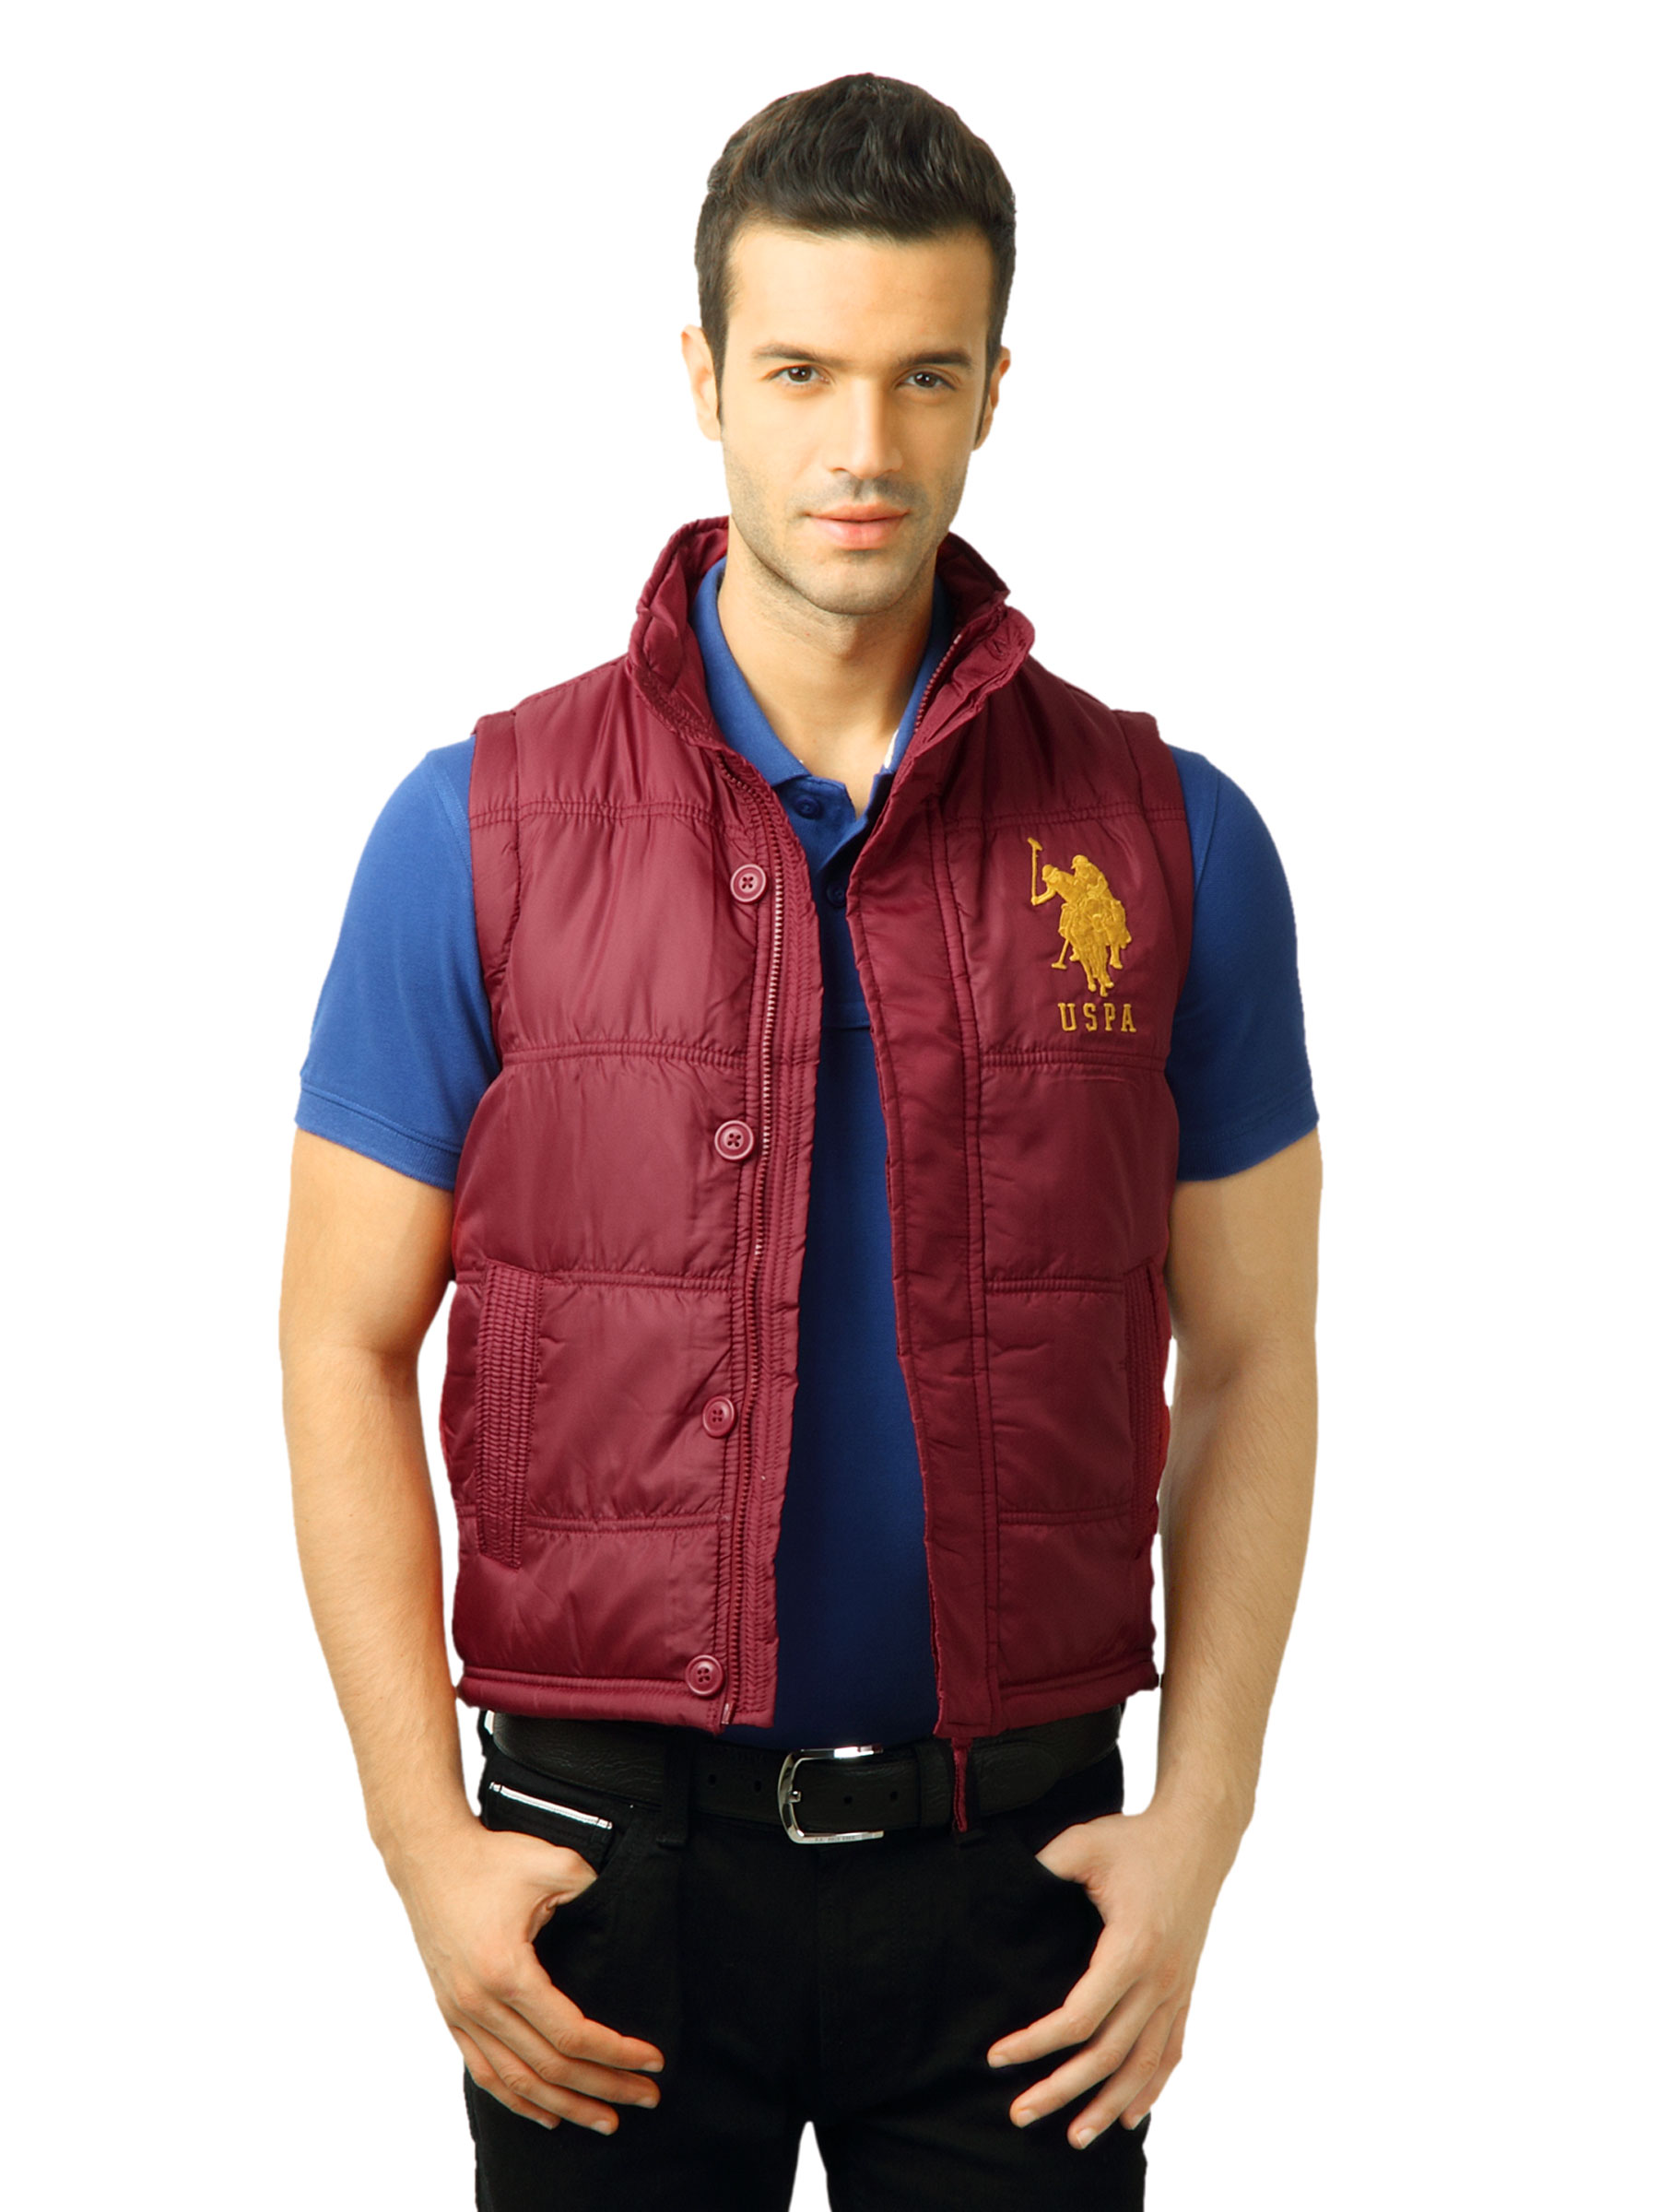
U.S. Polo Assn. Men Solid Red Jacket
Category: Apparel / Topwear / Jackets
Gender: Men
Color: Red
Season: Winter 2016
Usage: Casual